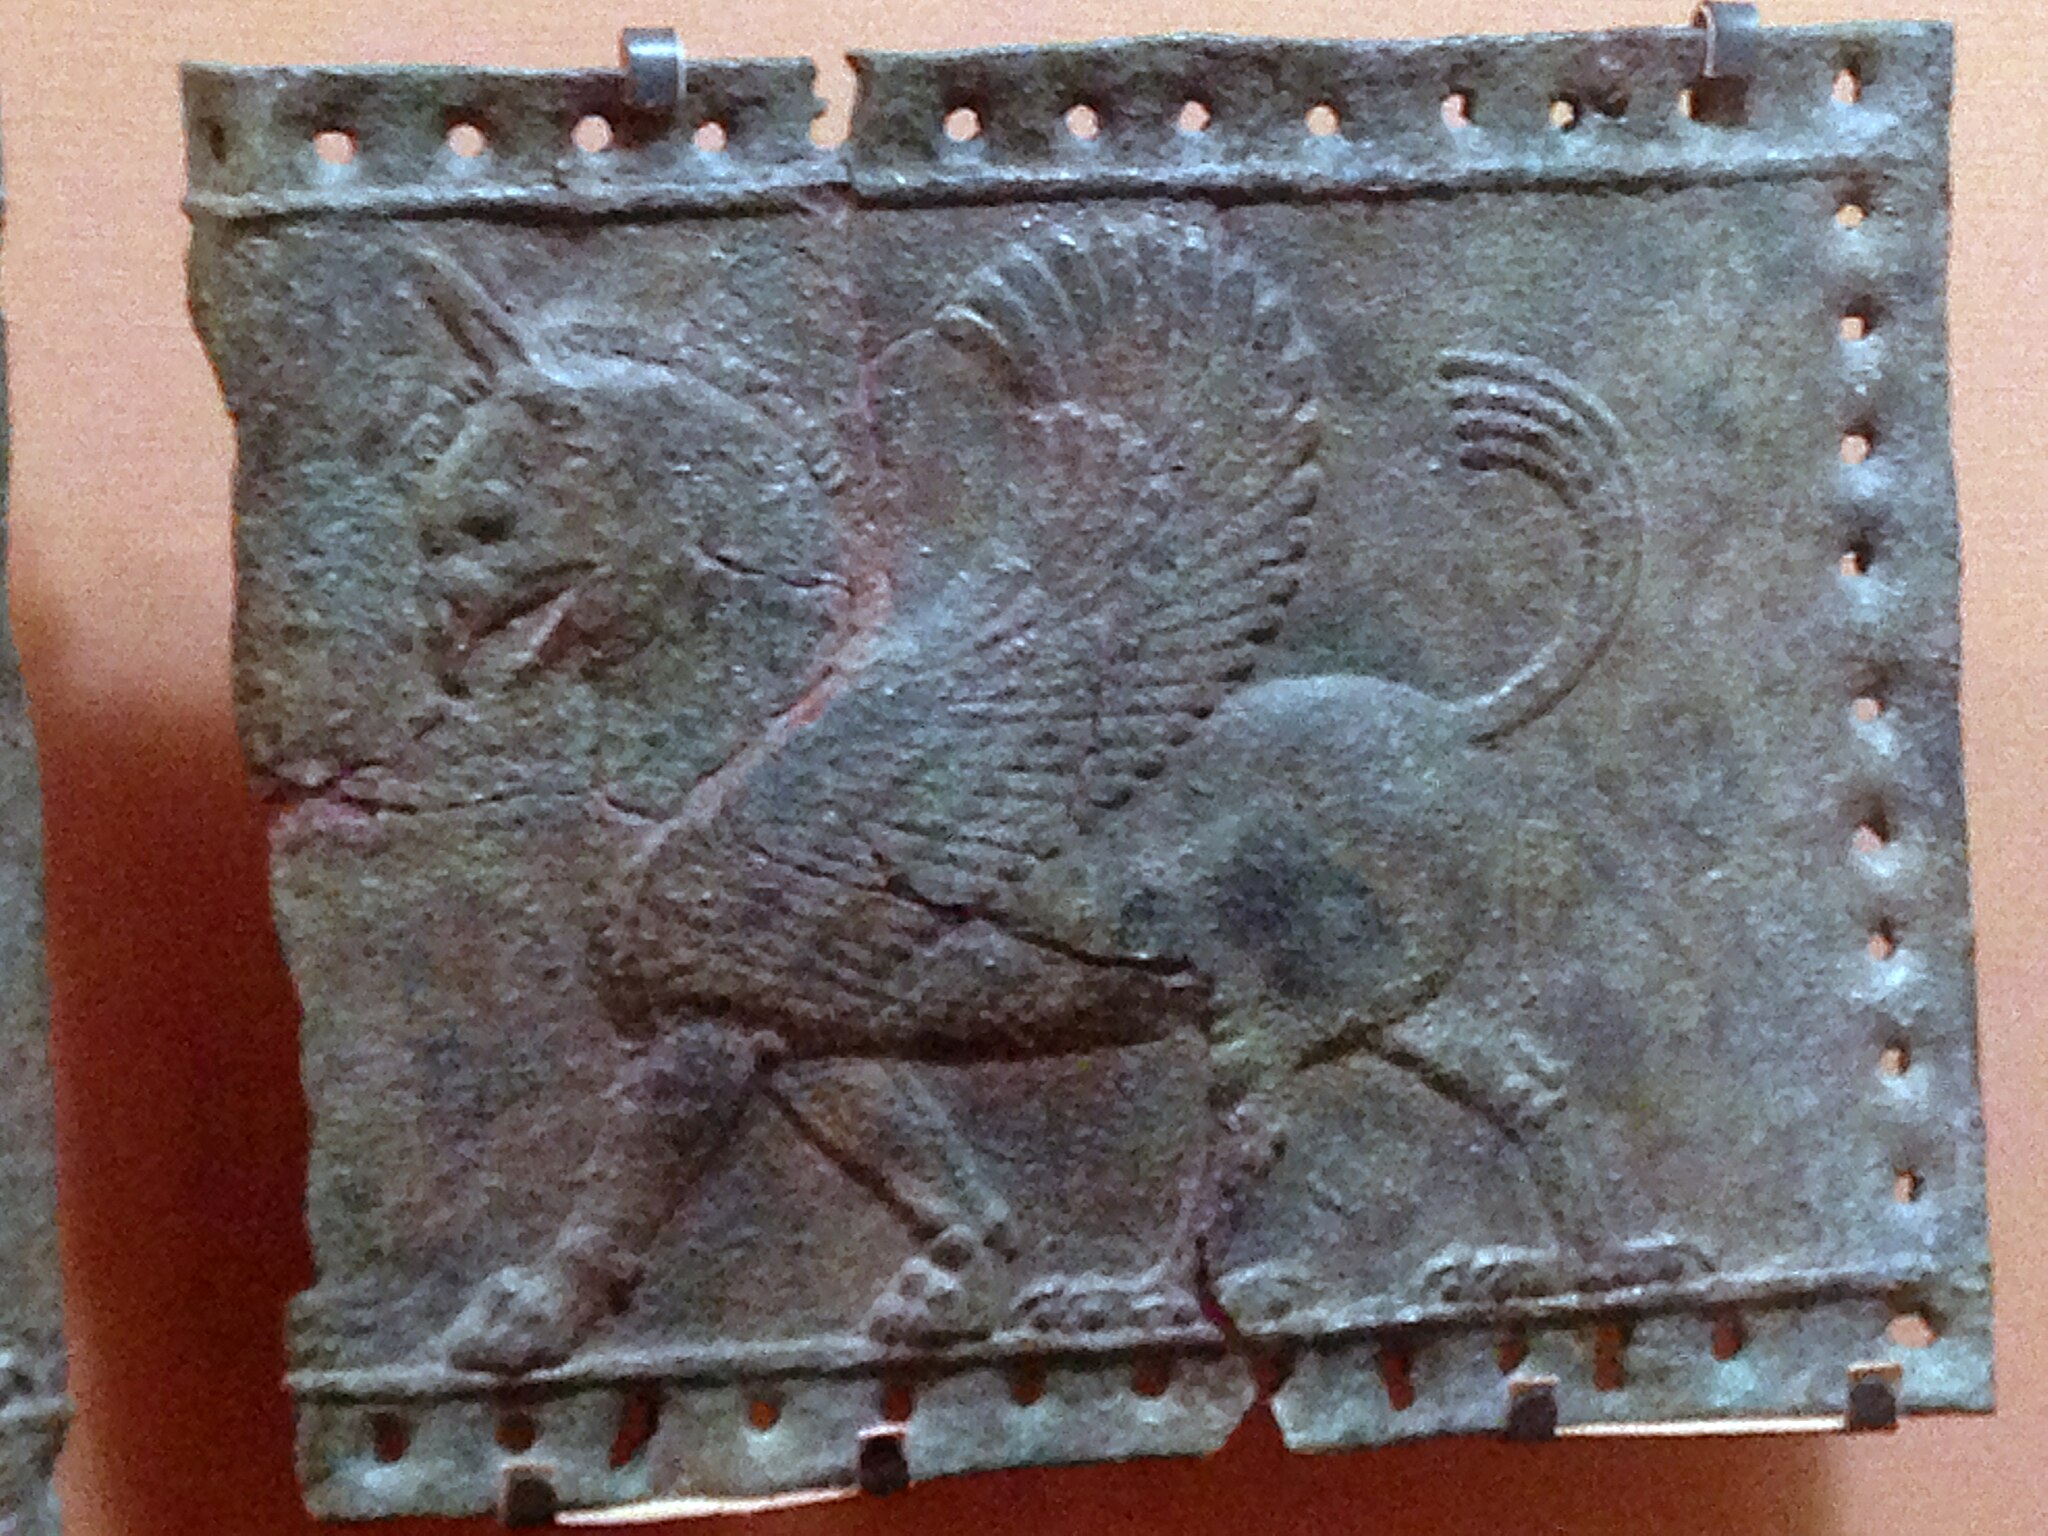
Title: UC Oriental Institute Persian section 03
Description: University of Chicago Oriental Institute. Bronze Bands with Striding Griffins. Persepolis. 550-330BCE
Date: 2014-12-03 15:44:51
Categories: Self-published work, Bronze reliefs in Iran, Striding Griffins (Oriental Institute, Chicago)